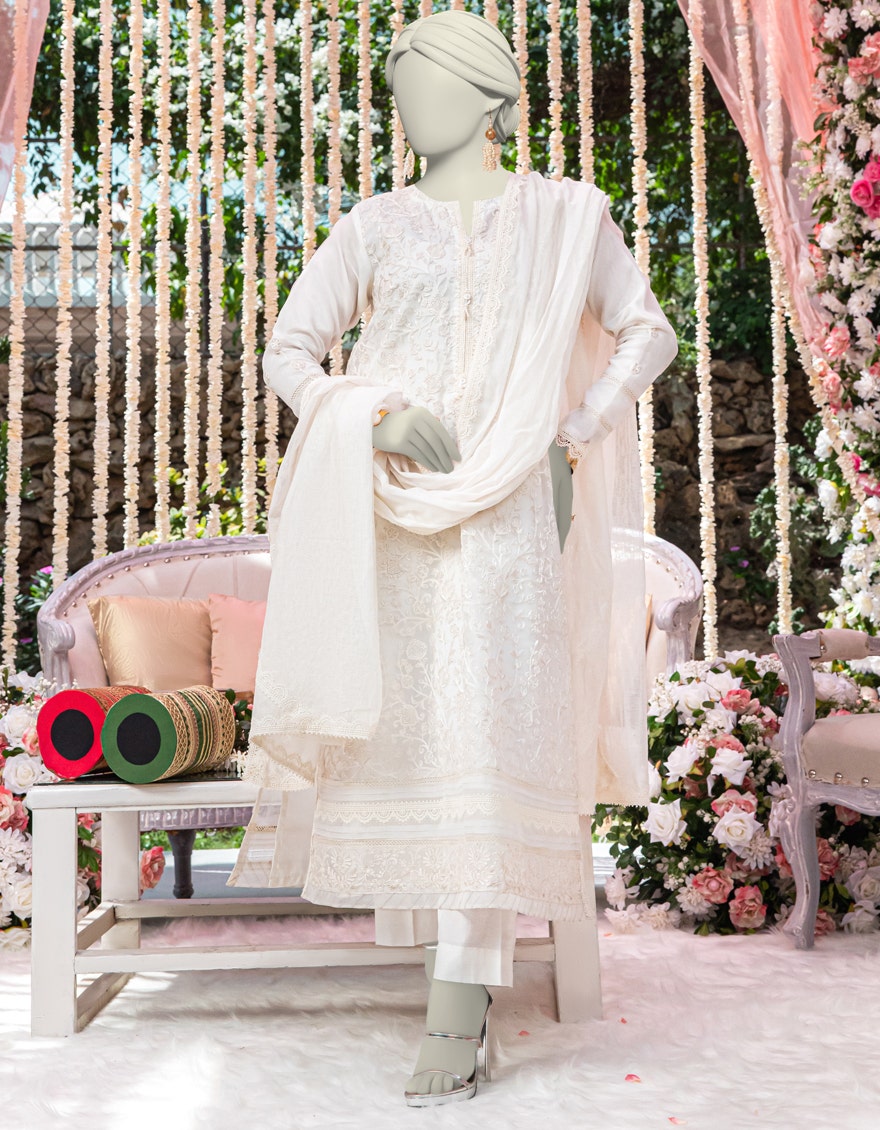
off white embroidered salwar suit